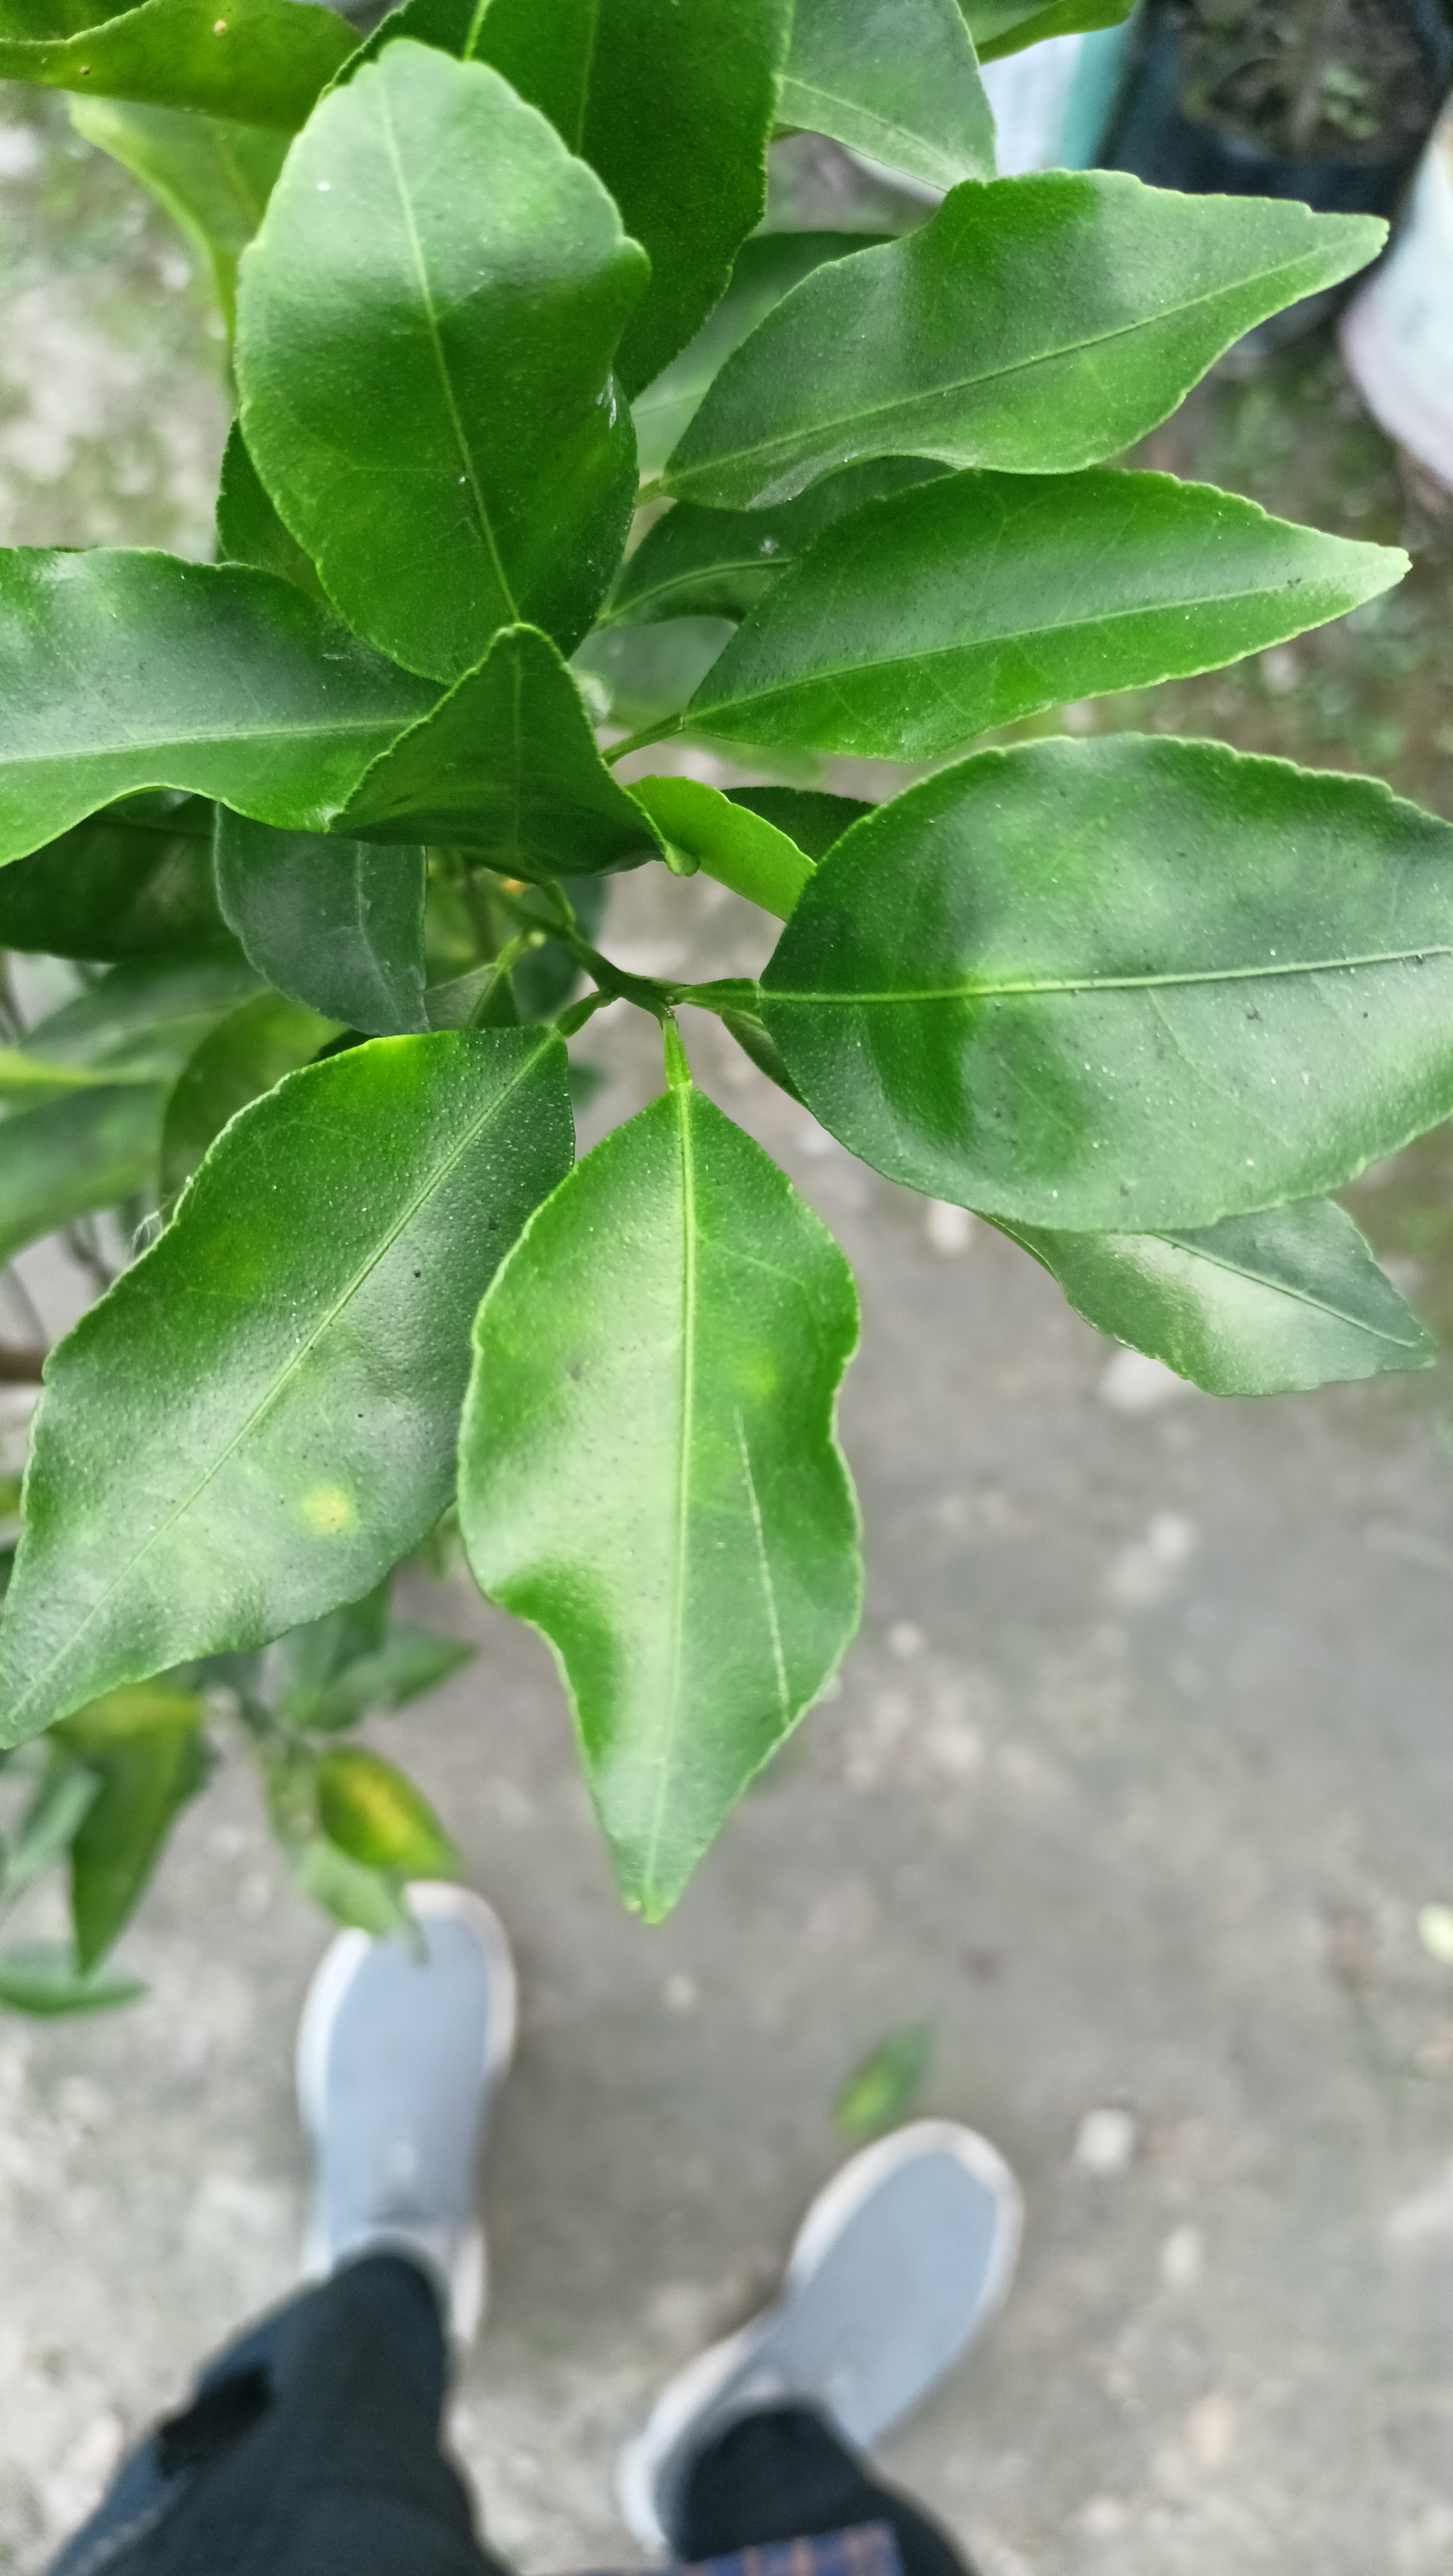
Mandarin leaf variety: Darjeling